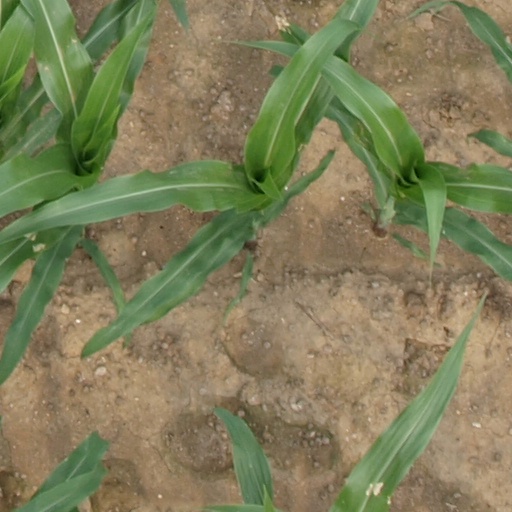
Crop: maize; corn